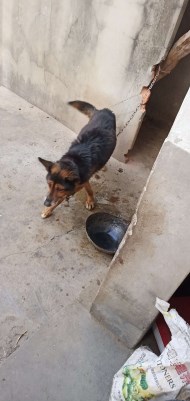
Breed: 3336-n000121-chinese_rural_dog